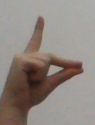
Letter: ta